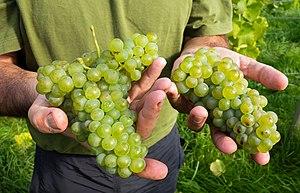
La solaris est un cépage de cuve allemand de raisins blancs.